British contribution to the Manhattan Project

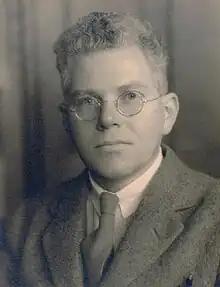
Australian physicist Mark Oliphant was a key figure in the launching of both the British and United States nuclear weapons programmes.

The 1938 discovery of nuclear fission in uranium by Otto Robert Frisch, Fritz Strassmann, Lise Meitner and Otto Hahn, raised the possibility that an extremely powerful atomic bomb could be created. Refugees from Nazi Germany and other fascist countries were particularly alarmed by the notion of a German nuclear weapon project. In the United States, three of them, Leo Szilard, Eugene Wigner and Albert Einstein, were moved to write the Einstein–Szilárd letter to the President of the United States, Franklin D. Roosevelt, warning of the danger. This led to the President creating the Advisory Committee on Uranium. In Britain, Nobel Prize in Physics laureates George Paget Thomson and William Lawrence Bragg were sufficiently concerned to take up the matter. Their concerns reached the Secretary of the Committee of Imperial Defence, Major General Hastings Ismay, who consulted with Sir Henry Tizard. Like many scientists, Tizard was sceptical of the likelihood of an atomic bomb being developed, reckoning the odds against success at 100,000 to 1.